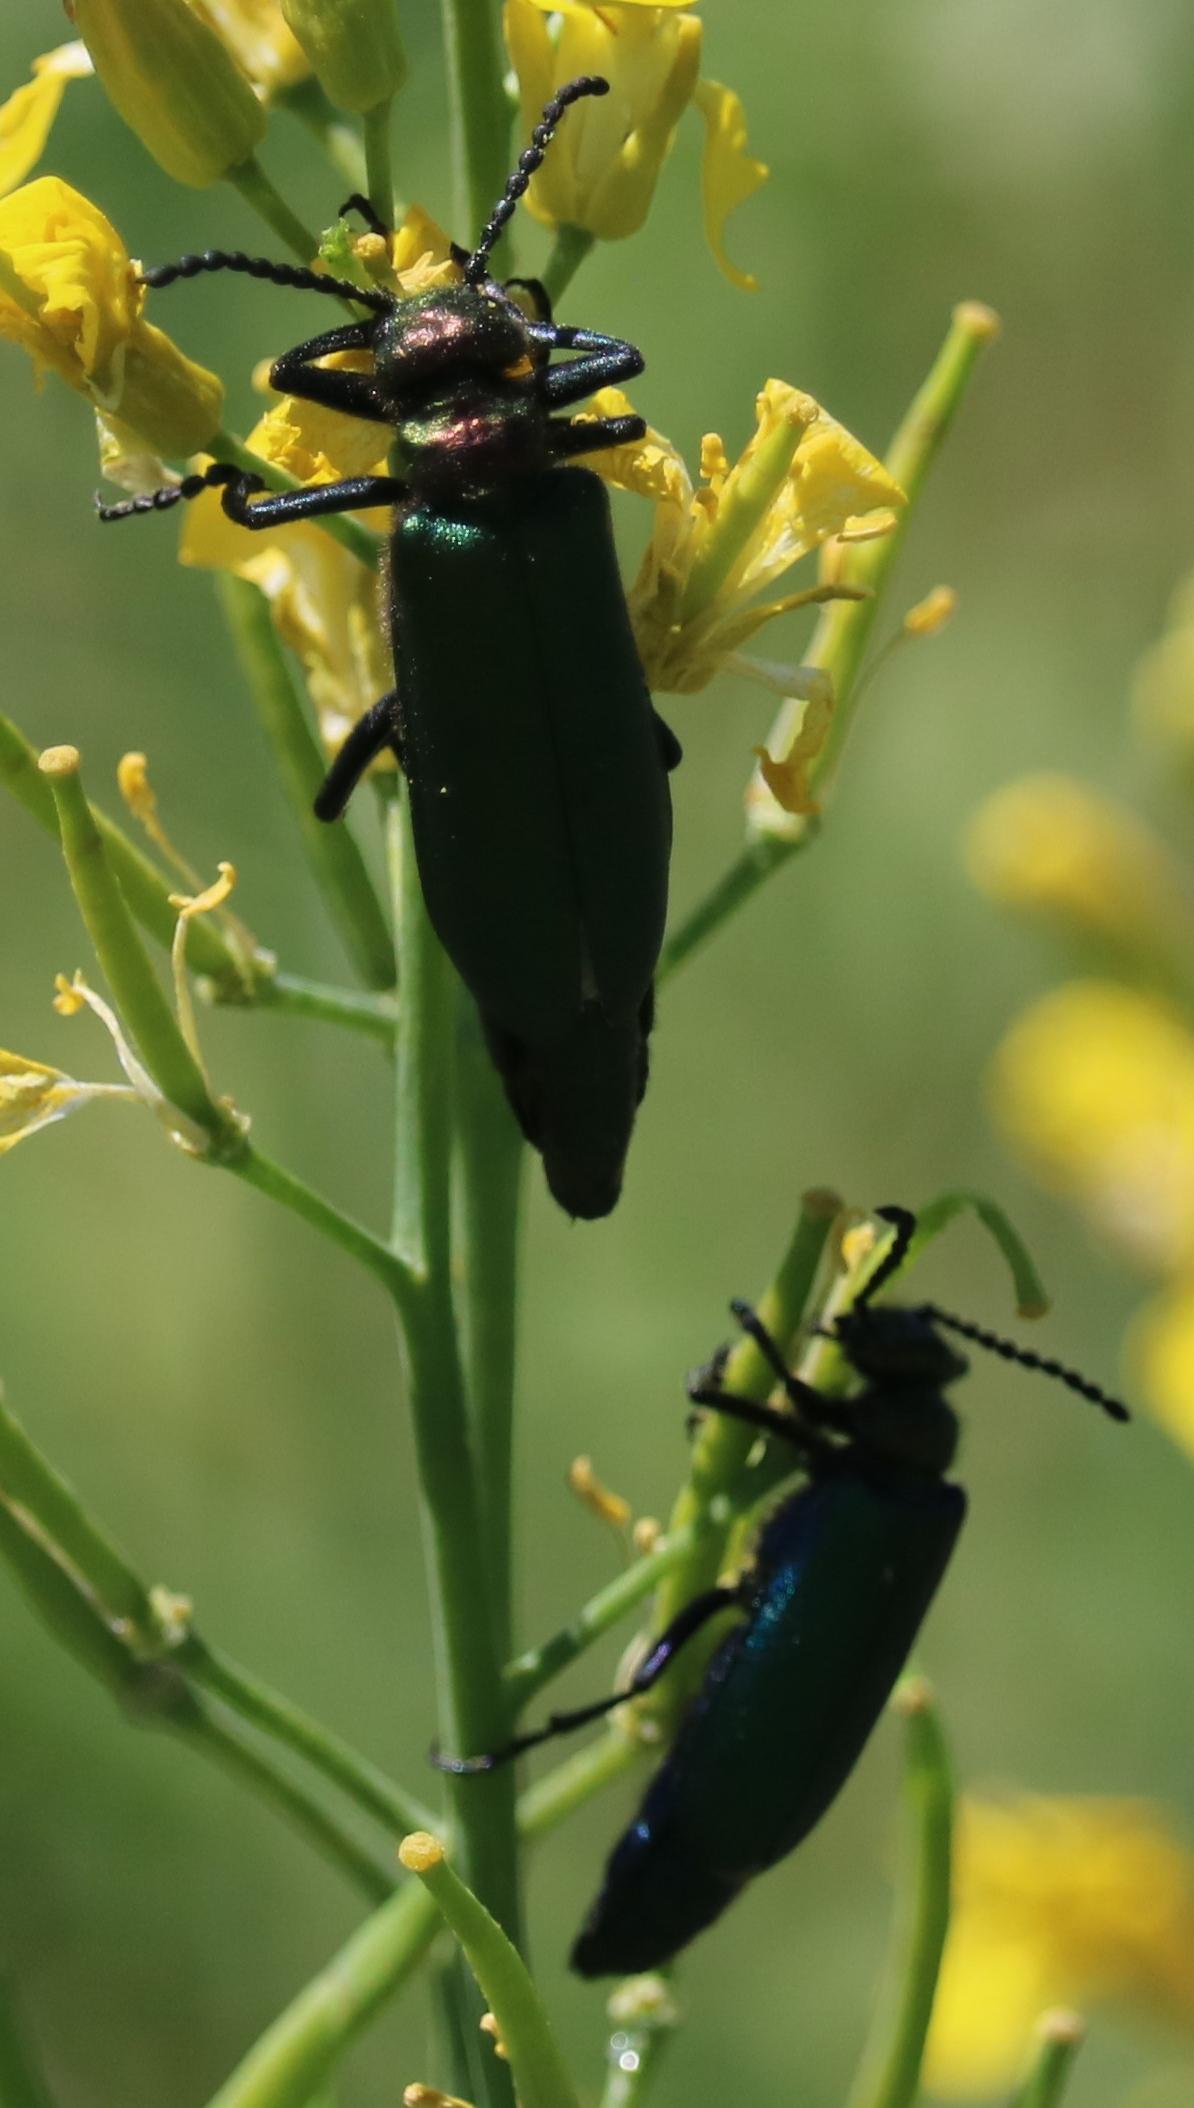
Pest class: predators